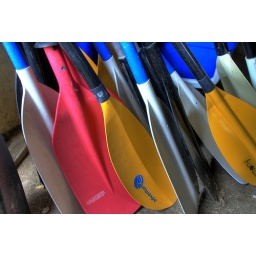
A few of our kayak paddles, stacked against the wall in the barn